Cascais Marina

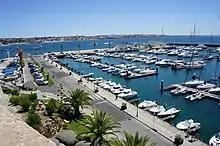
Cascais Marina has over 650 mooring stations, 125 of which are reserved for short stopovers.

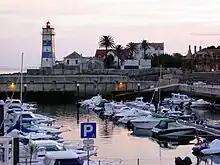
View of Santa Marta Lighthouse from the marina.

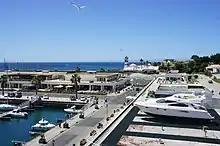
The marina has over 20,000 m2 of entertainment space, regularly hosting luxury and high profile events.

The Marina was planned both as a base for boats cruising the coast and wanting to visit Lisbon as well as for the boats of the local inhabitants, for which there were inadequate moorings in Cascais. The concession for the construction and operation of the marina was awarded for 75 years to a private company, by contract with the Portuguese State, on September 21, 1995.